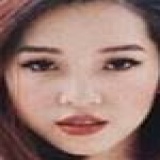
ca sĩ Emily